San Clemente Island

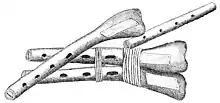
Illustration by C. F. Holder of Native American bone flutes found on San Clemente Island

Archaeologists have found traces of human occupation on San Clemente Island dating back 10,000 years.